Mimara Museum

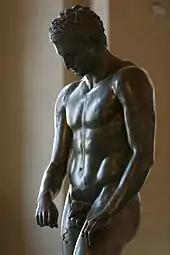
"Croatian Apoxyomenos" exhibition at Mimara

The hundred-year old schoolrooms of the grammar school were transformed into a gallery that is home to one of the most impressive and exhaustive art collections in this part of the world. Over 3,750 exhibits constituting the permanent display of the museum include prime samples of diverse material and technique from a geographically and historically broad collection of international arts and crafts. To walk through the exhibition rooms of the three-storey gallery building is to walk through a "three-dimensional art encyclopaedia" and visitors often leave with the impression that they have just experienced a "small Louvre".